Marcus Rediker

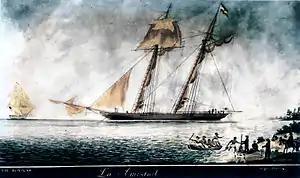

When researching "La Amistad", Rediker sought to explore the cultural backgrounds of those aboard and the Poro society of Sierra Leone to provide perspective behind the planning of the slave revolt. According to Rediker in the introduction to "The Amistad Rebellion: An Atlantic Odyssey of Slavery and Freedom", "United States v. The Amistad" and the subsequent courtroom drama had overshadowed the history of the initial rebellion on the ship. Many of the sources in Rediker's book on "La Amistad" come from journalists and visitors who interviewed the defendants during their 27 months in Connecticut. Rediker ends the introduction by expressing how the events surrounding "La Amistad" can be seen through the lens of a people's history, arguing that it puts the rebels "back at the center of their own story and the larger history they helped to make."